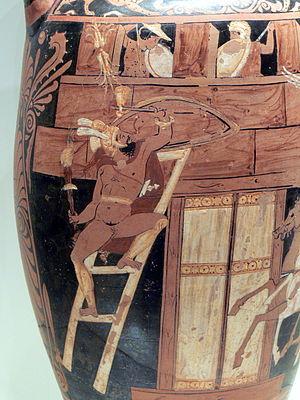
Scène tirée des Sept contre Thèbes d'Eschyle
Dans la mythologie grecque, la guerre des Sept Chefs est une expédition militaire montée contre Thèbes, une génération avant la guerre de Troie. Elle intervient dans le contexte de la succession d'Œdipe et de l'exil de Polynice par son frère Étéocle, qui s'est emparé du trône de la cité.
Dans la mythologie grecque, Capanée, fils d’Hipponoos, est un des chefs argiens de la guerre des sept chefs, qui vinrent avec Polynice mettre le siège devant Thèbes. Époux d'Évadné, il est le père de Sthénélos.
Dans la mythologie grecque, Créon, le fils de Ménécée et frère de Jocaste, est roi de Thèbes, ville sur laquelle il règne à trois reprises : après la mort de Laïos, après la disgrâce d'Œdipe et après la mort d'Étéocle.
Les Sept contre Thèbes est une tragédie grecque d'Eschyle représentée en 467 av. J.-C.